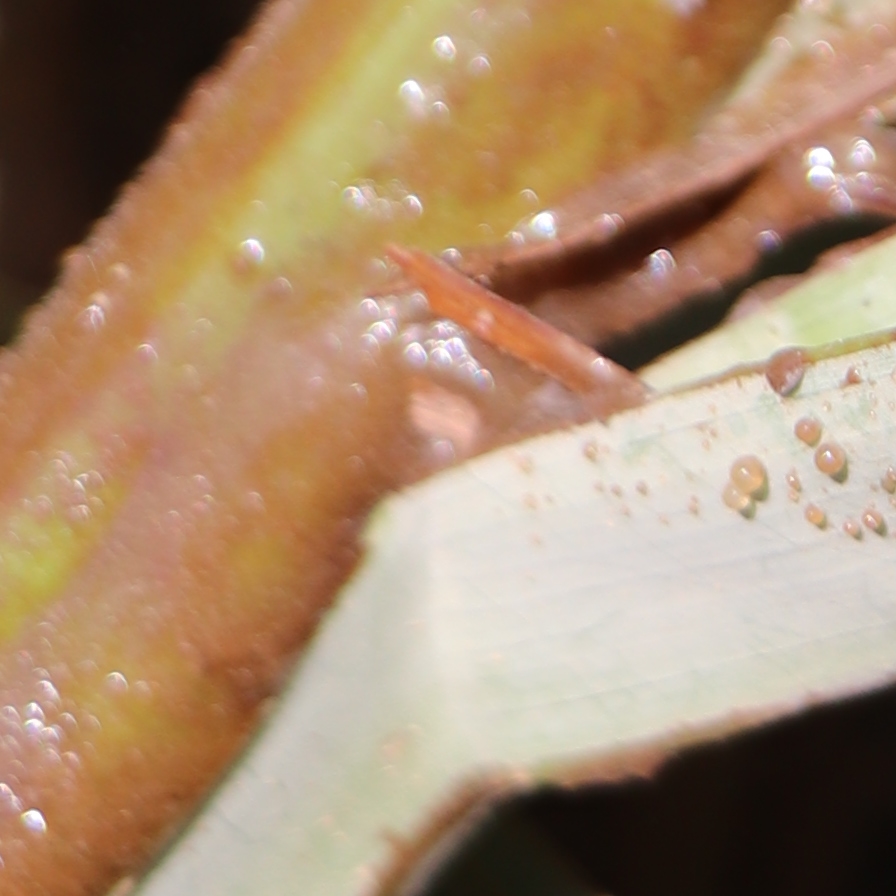
Label: Honey